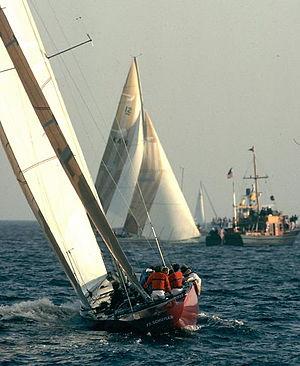
Le yacht Liberty était le defender américain lors de la Coupe de l'America en 1983 se déroulant à Newport contre le challenger australien Australia II. Liberty a perdu par 4 manches à 1 et Australia II a été le premier challenger vainqueur de l'America's Cup mettant fin à la domination américaine du New York Yacht Club durant 132 ans.